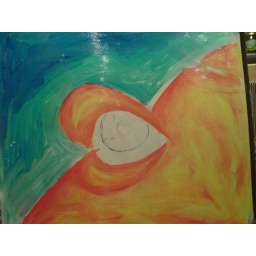
so..i was walking home.. drunkand this sign landed in my kitchn!well, it'd be rude not toso i didstill wet